Bud Browning

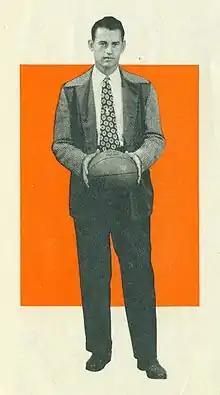
Browning with the Phillips 66ers

Omar M. "Bud" Browning (October 5, 1911 – September 11, 1978) was an American basketball coach. In 1948, he became the United States' second Summer Olympics men's basketball head coach. Browning led 1948 USA team to a final record of 8–0, en route to a gold medal at the 1948 Summer Olympics basketball tournament, in London. Browning became the winningest coach in Amateur Athletic Union (AAU) tournament history, when his teams won AAU championships in 1962 and 1963.